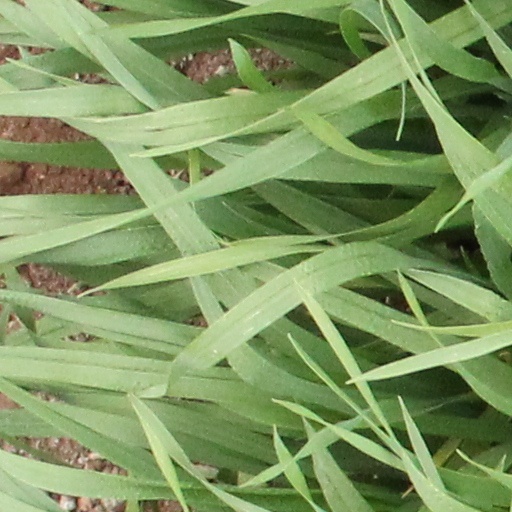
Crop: wheat